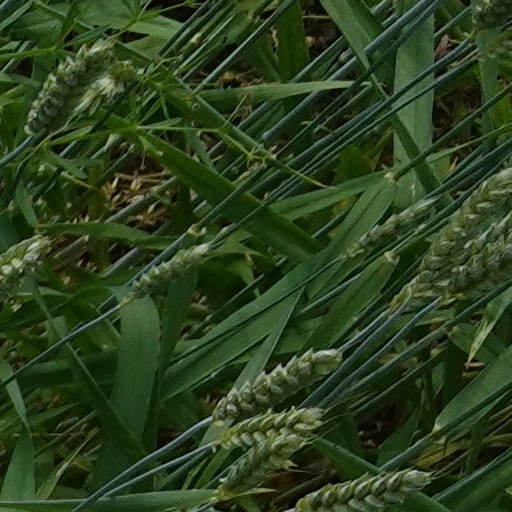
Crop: wheat